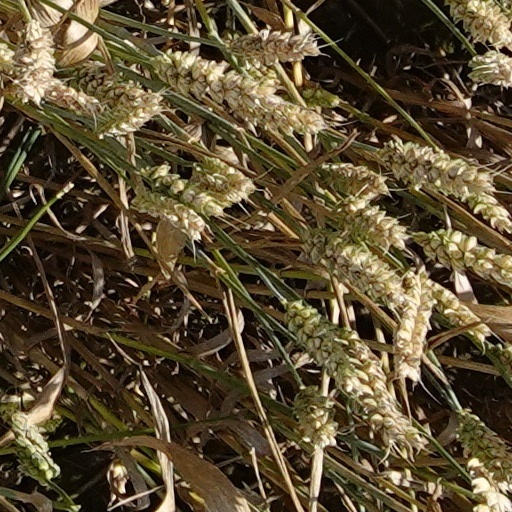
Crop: wheat